Napoleonic Wars

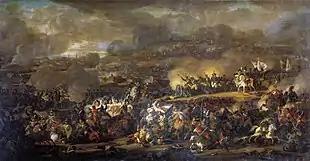
The Battle of Leipzig involved over 600,000 soldiers, making it the largest battle in Europe prior to World War I.

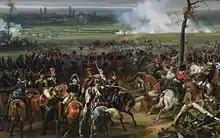
The Battle of Hanau (30–31 October 1813) was fought between Austro-Bavarian and French forces.

The Iberian conflict began when Portugal continued trade with Britain, despite French restrictions. When Spain failed to maintain the Continental System, the uneasy Spanish alliance with France ended in all but name. French troops gradually encroached on Spanish territory until they occupied Madrid, and installed a client monarchy. This provoked an explosion of popular rebellions across Spain. Heavy British involvement soon followed.